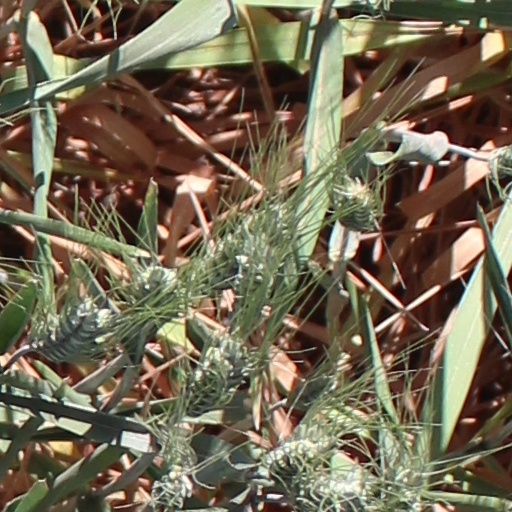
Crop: wheat